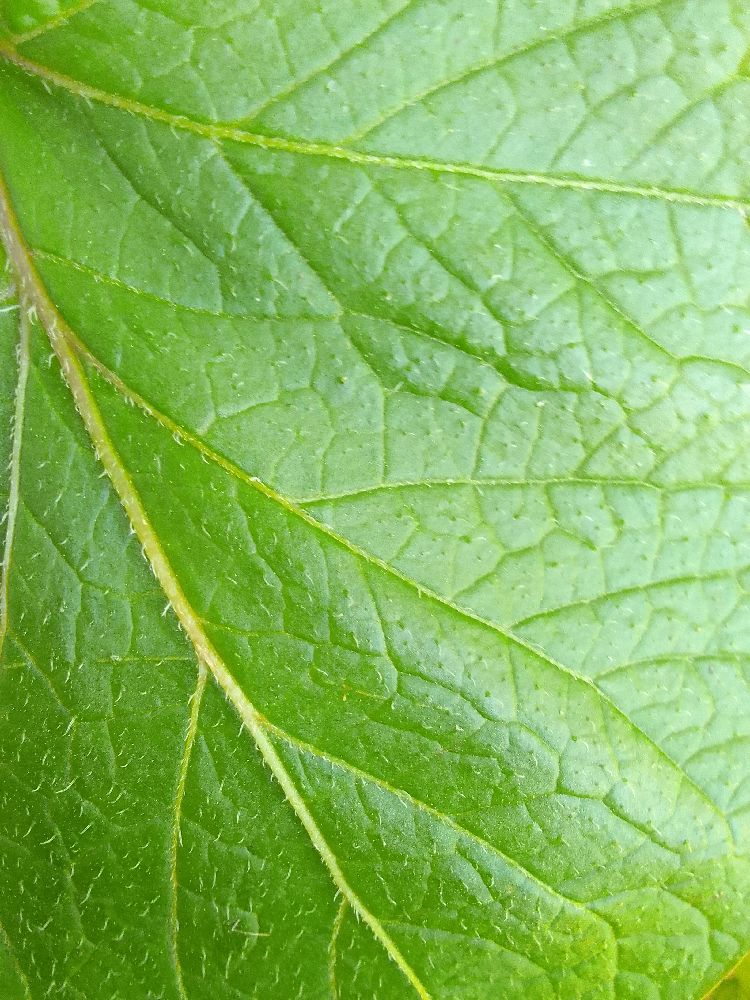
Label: Healthy